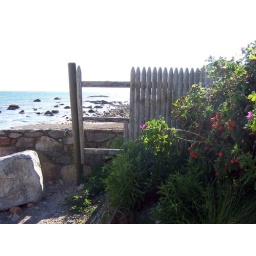
A cute fence accompanied by a popular beachside plant (note purple flowers if you can).